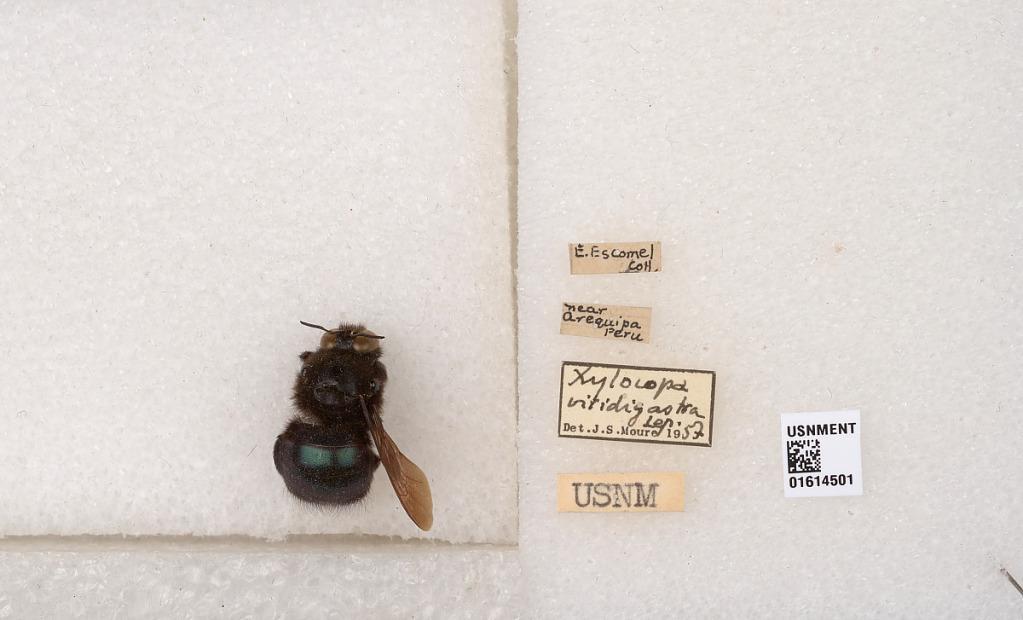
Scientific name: Xylocopa (Schonnherria) viridigastra Lepeletier
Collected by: E. Escomel
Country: Peru
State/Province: Arequipa
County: Arequipa
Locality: Arequipa
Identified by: Moure, J. S.